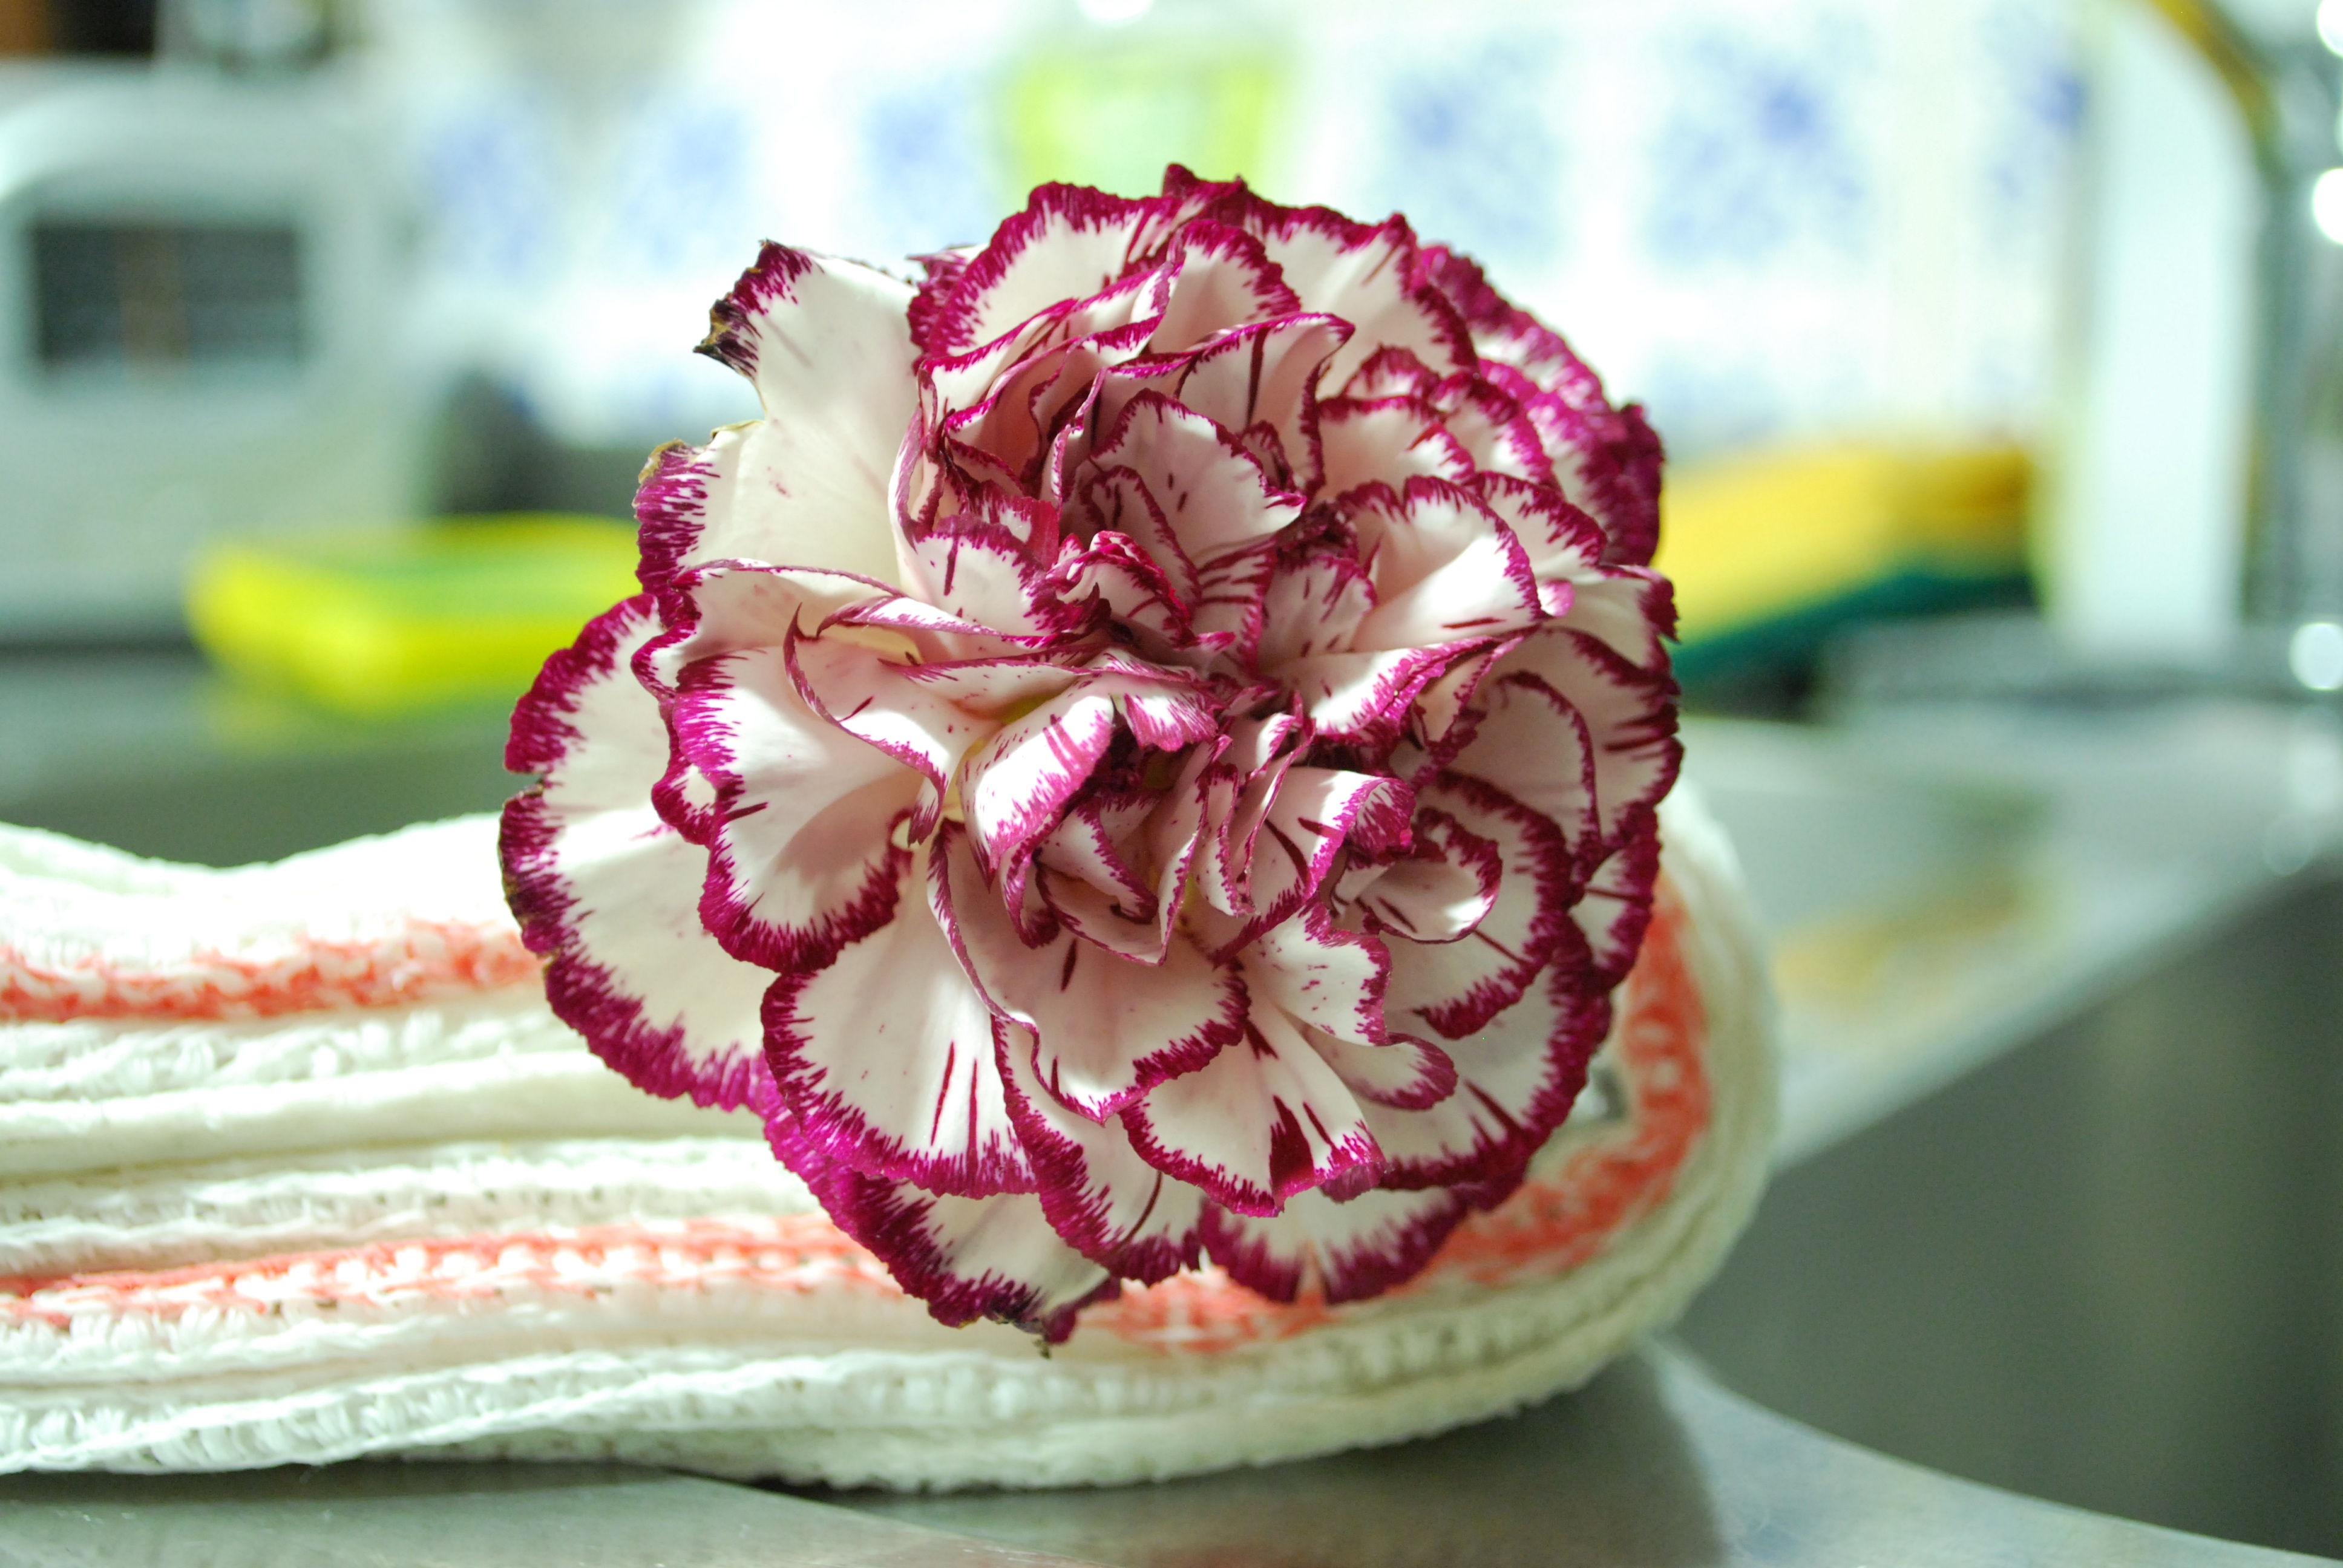
plant, white, flower, petal, food, red, produce, color, pink, flowers, carnation, bouquet of flowers, floristry, flowery, white flowers, flowering plant, delicate flower, flower bouquet, floral design, land plant, flower arranging